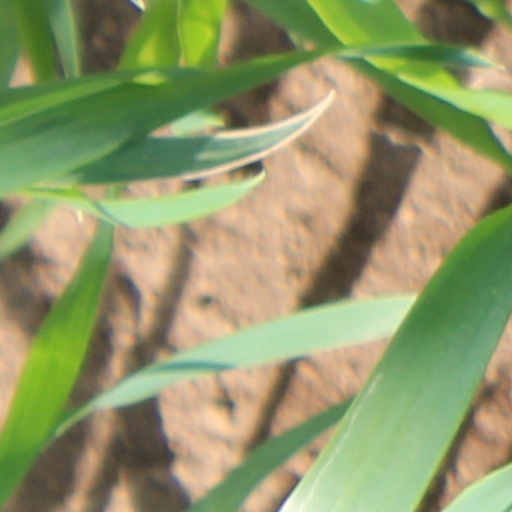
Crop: wheat